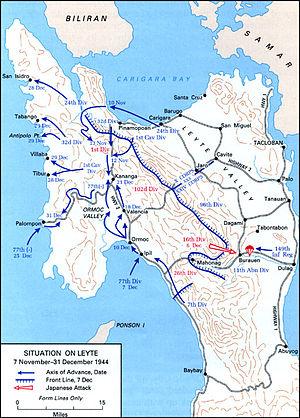
La bataille de la baie d'Ormoc est une série d'affrontements aéronavales s'étant déroulées du 11 novembre au 21 décembre 1944 entre l'Empire du Japon et les États-Unis dans la mer des Camotes, aux Philippines, dans le cadre de la bataille de Leyte pendant la guerre du Pacifique. Les batailles résultaient d'opérations japonaises visant à renforcer et à réapprovisionner leurs forces sur Leyte, que les américains cherchaient à annihiler.